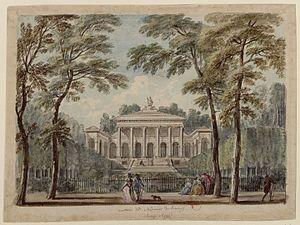
Hôtel de Brunoy, rue du Faubourg-Saint-Honoré, vue depuis les Champs-Elysées. Construit en 1779 par Etienne-Louis Boullée. Démoli en 1930.
La rue du Faubourg-Saint-Honoré est une voie du 8ᵉ arrondissement de Paris qui le traverse d'est en ouest, au travers des quartiers de la Madeleine et du Faubourg-du-Roule.
L’hôtel de Brunoy était un hôtel particulier parisien, situé entre la rue du Faubourg-Saint-Honoré et l'actuelle avenue Gabriel, qui fut achevé en 1779 par l'architecte Étienne-Louis Boullée pour la marquise de Brunoy et considéré par les contemporains comme son chef-d'œuvre. Il a été détruit en 1930.